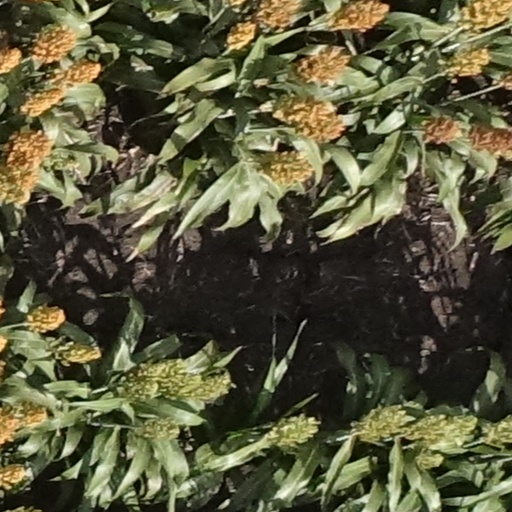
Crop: sorghum